France in the long nineteenth century

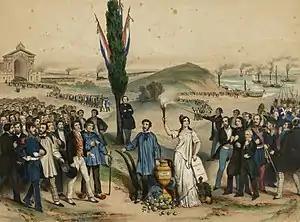
France became the first country to adopt universal male suffrage.

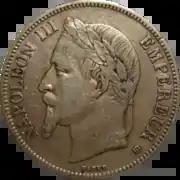
Napoleon III on a coin

Louis XVIII was restored a second time by the allies in 1815, ending more than two decades of war. He announced he would rule as a limited, constitutional monarch. After the Hundred Days in 1815 when Napoleon suddenly returned and was vanquished, a more harsh peace treaty was imposed on France, returning it to its 1789 boundaries and requiring a war indemnity in gold. Allied troops remained in the country until it was paid. There were large-scale purges of Bonapartists from the government and military, and a brief "White Terror" in the south of France claimed 300 victims. Otherwise the transition was largely peaceful. Although the old ruling class had returned they did not recover their lost lands, and were unable to reverse most of the dramatic changes in French society, economics, and ways of thinking.